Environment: real
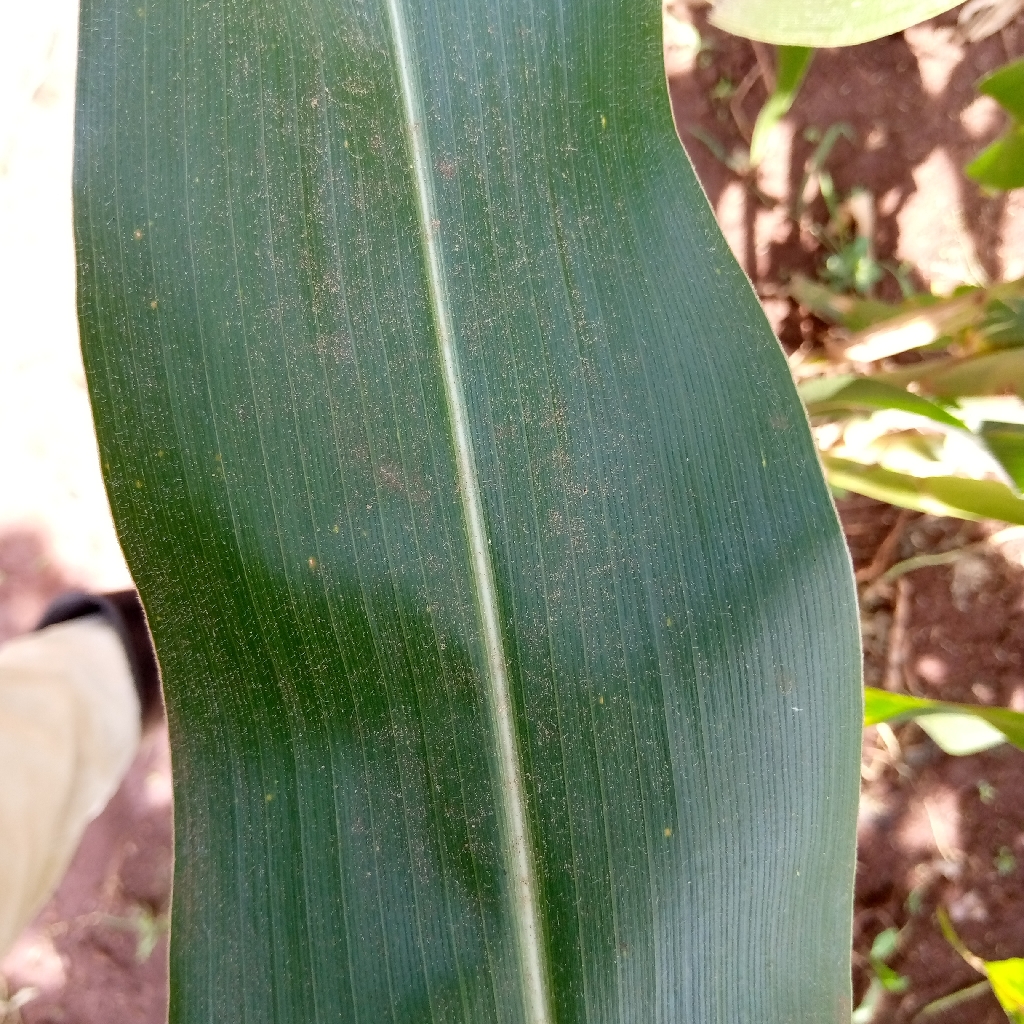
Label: healthy